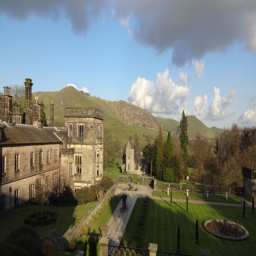
tourist attraction today looking towards the church